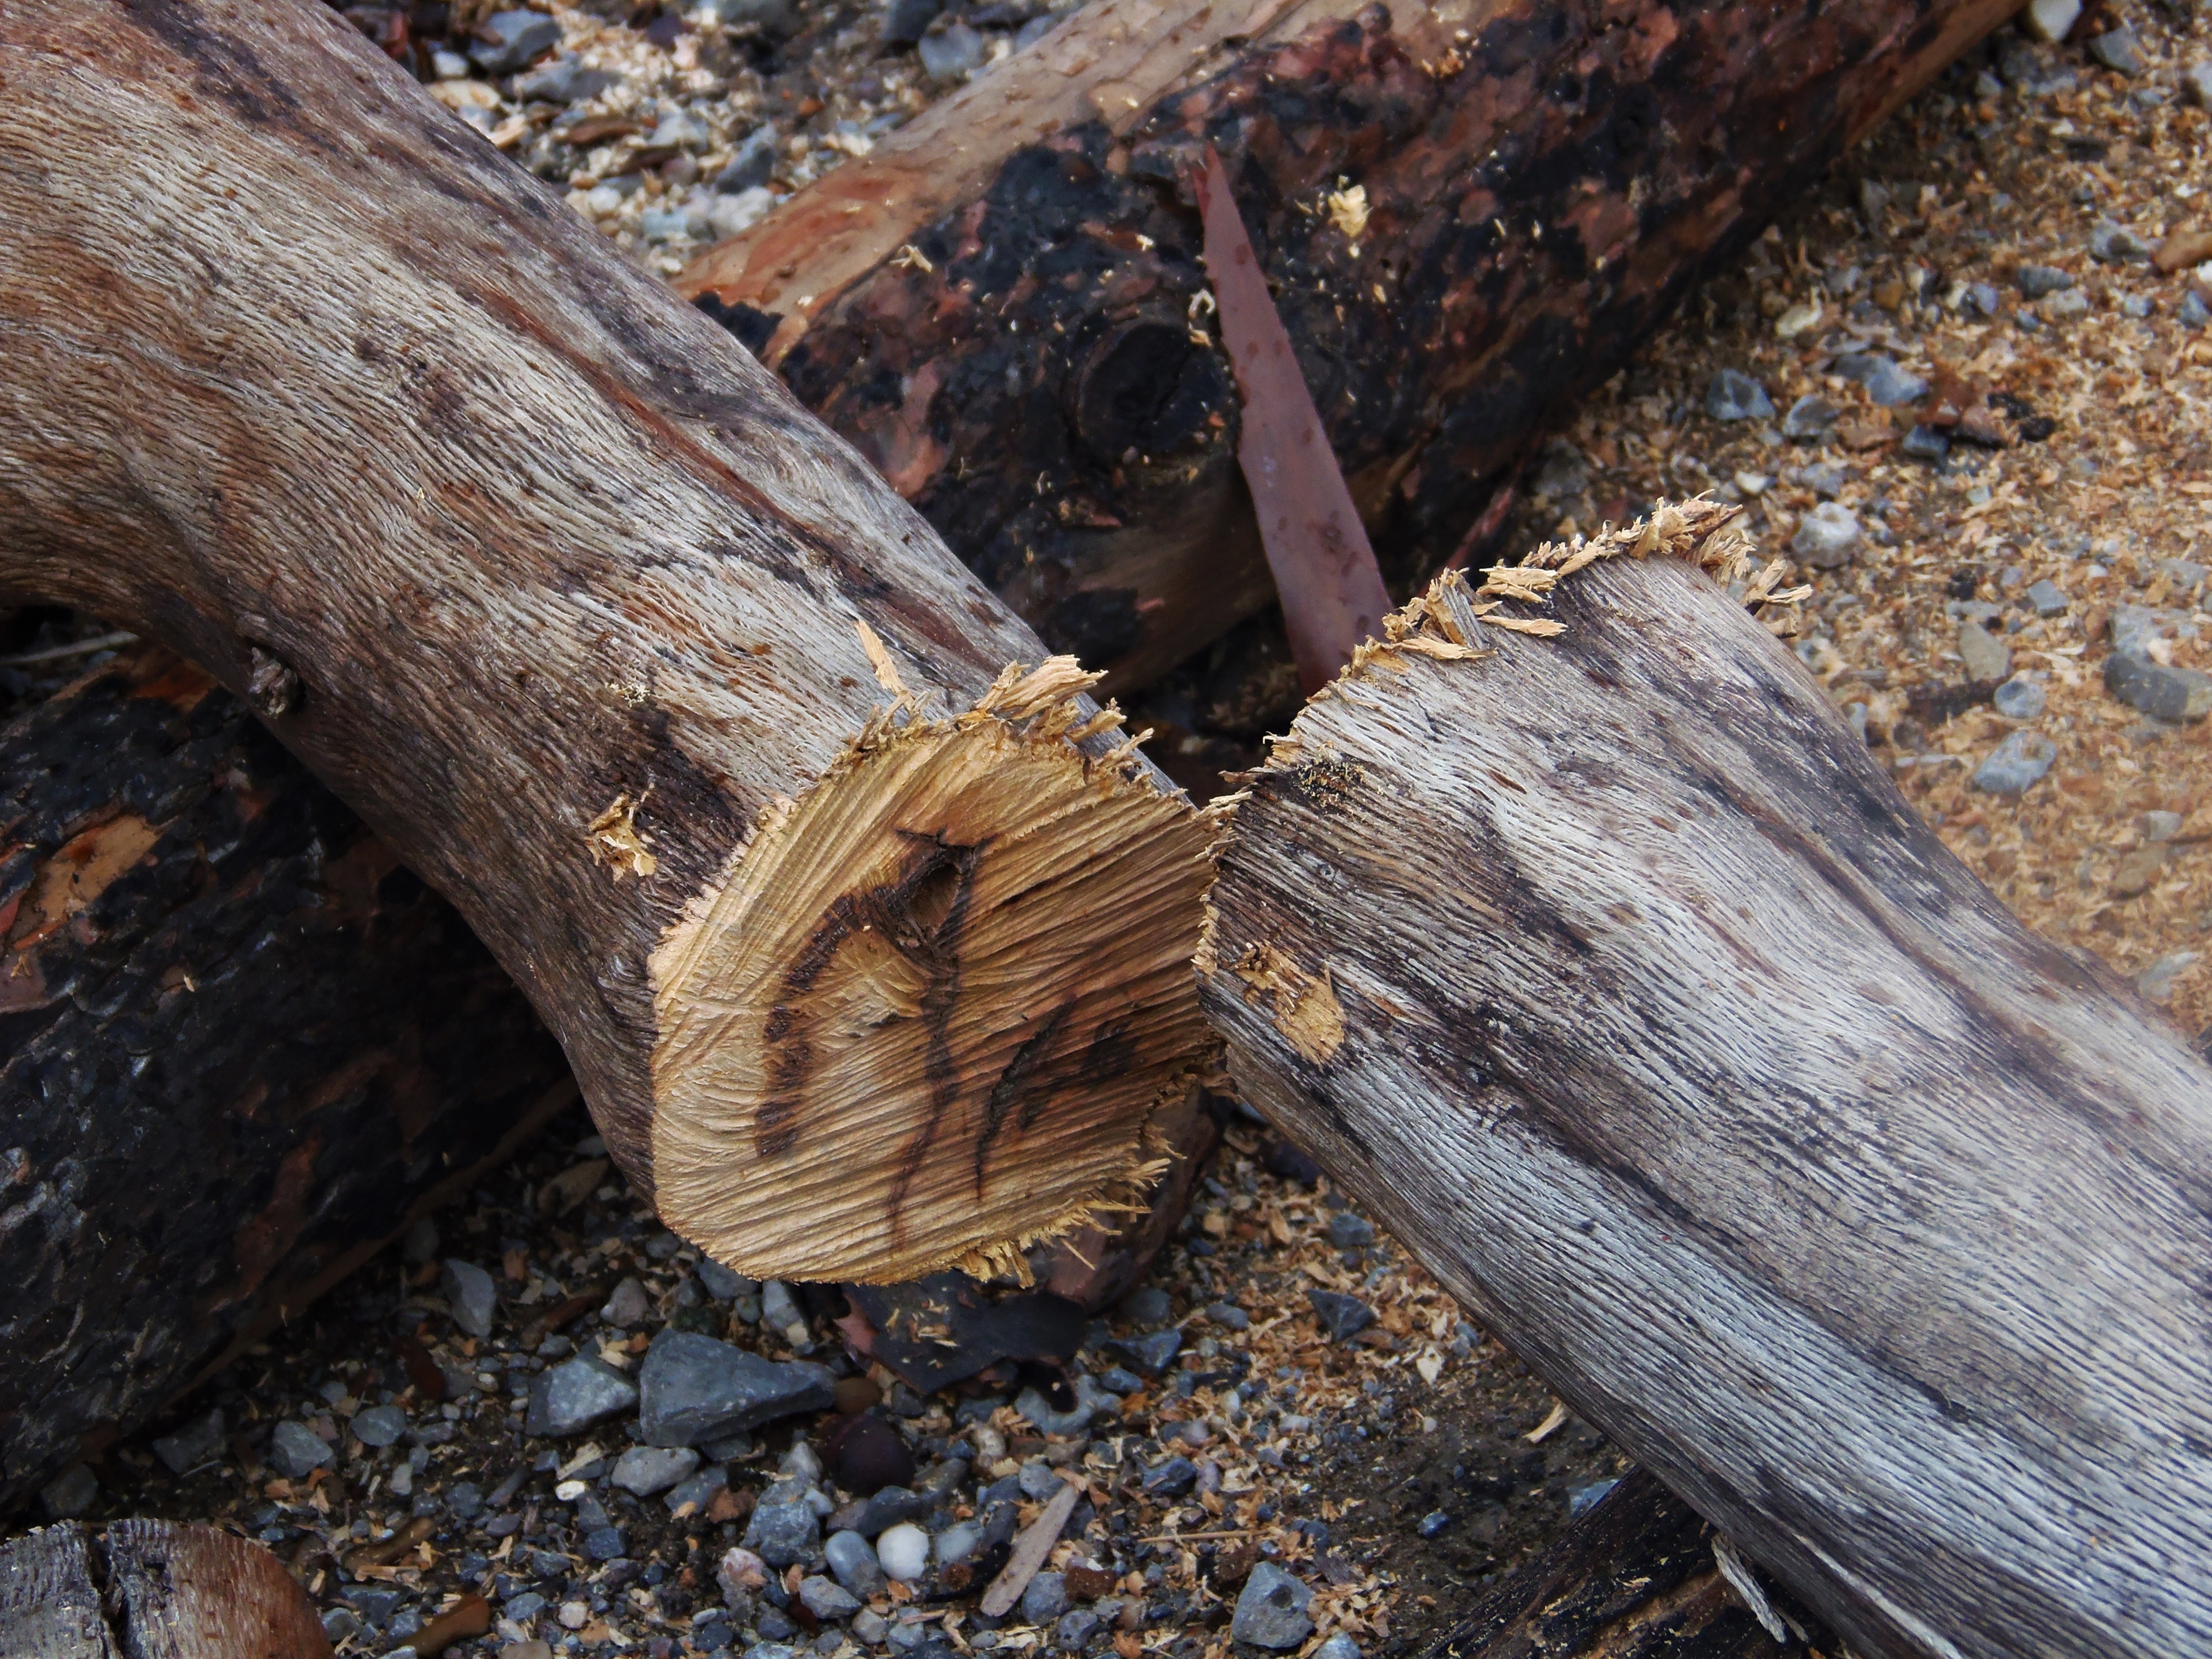
tree, nature, cold, winter, plant, wood, leaf, trunk, autumn, fire, soil, fireplace, lumber, material, stove, geology, tree stump, november, warmth, lena, woody plant, cut firewood